La ricotta

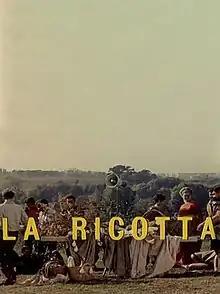

La ricotta (ricotta, a curd cheese) is a short film written and directed by Pier Paolo Pasolini in 1963 and is part of the omnibus film "Ro.Go.Pa.G."